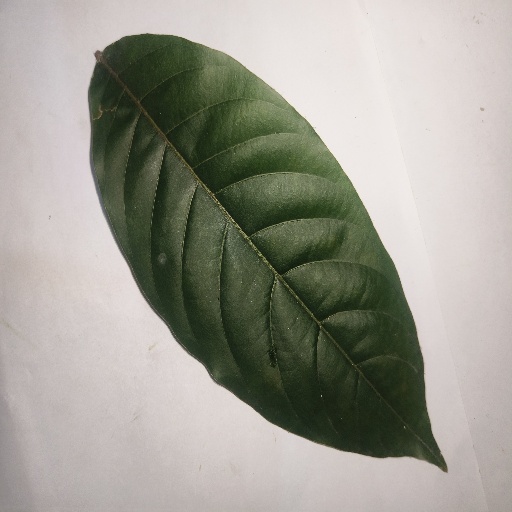
Species: HariTaki
Leaf condition: Healthy Leaf